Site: brandenburg
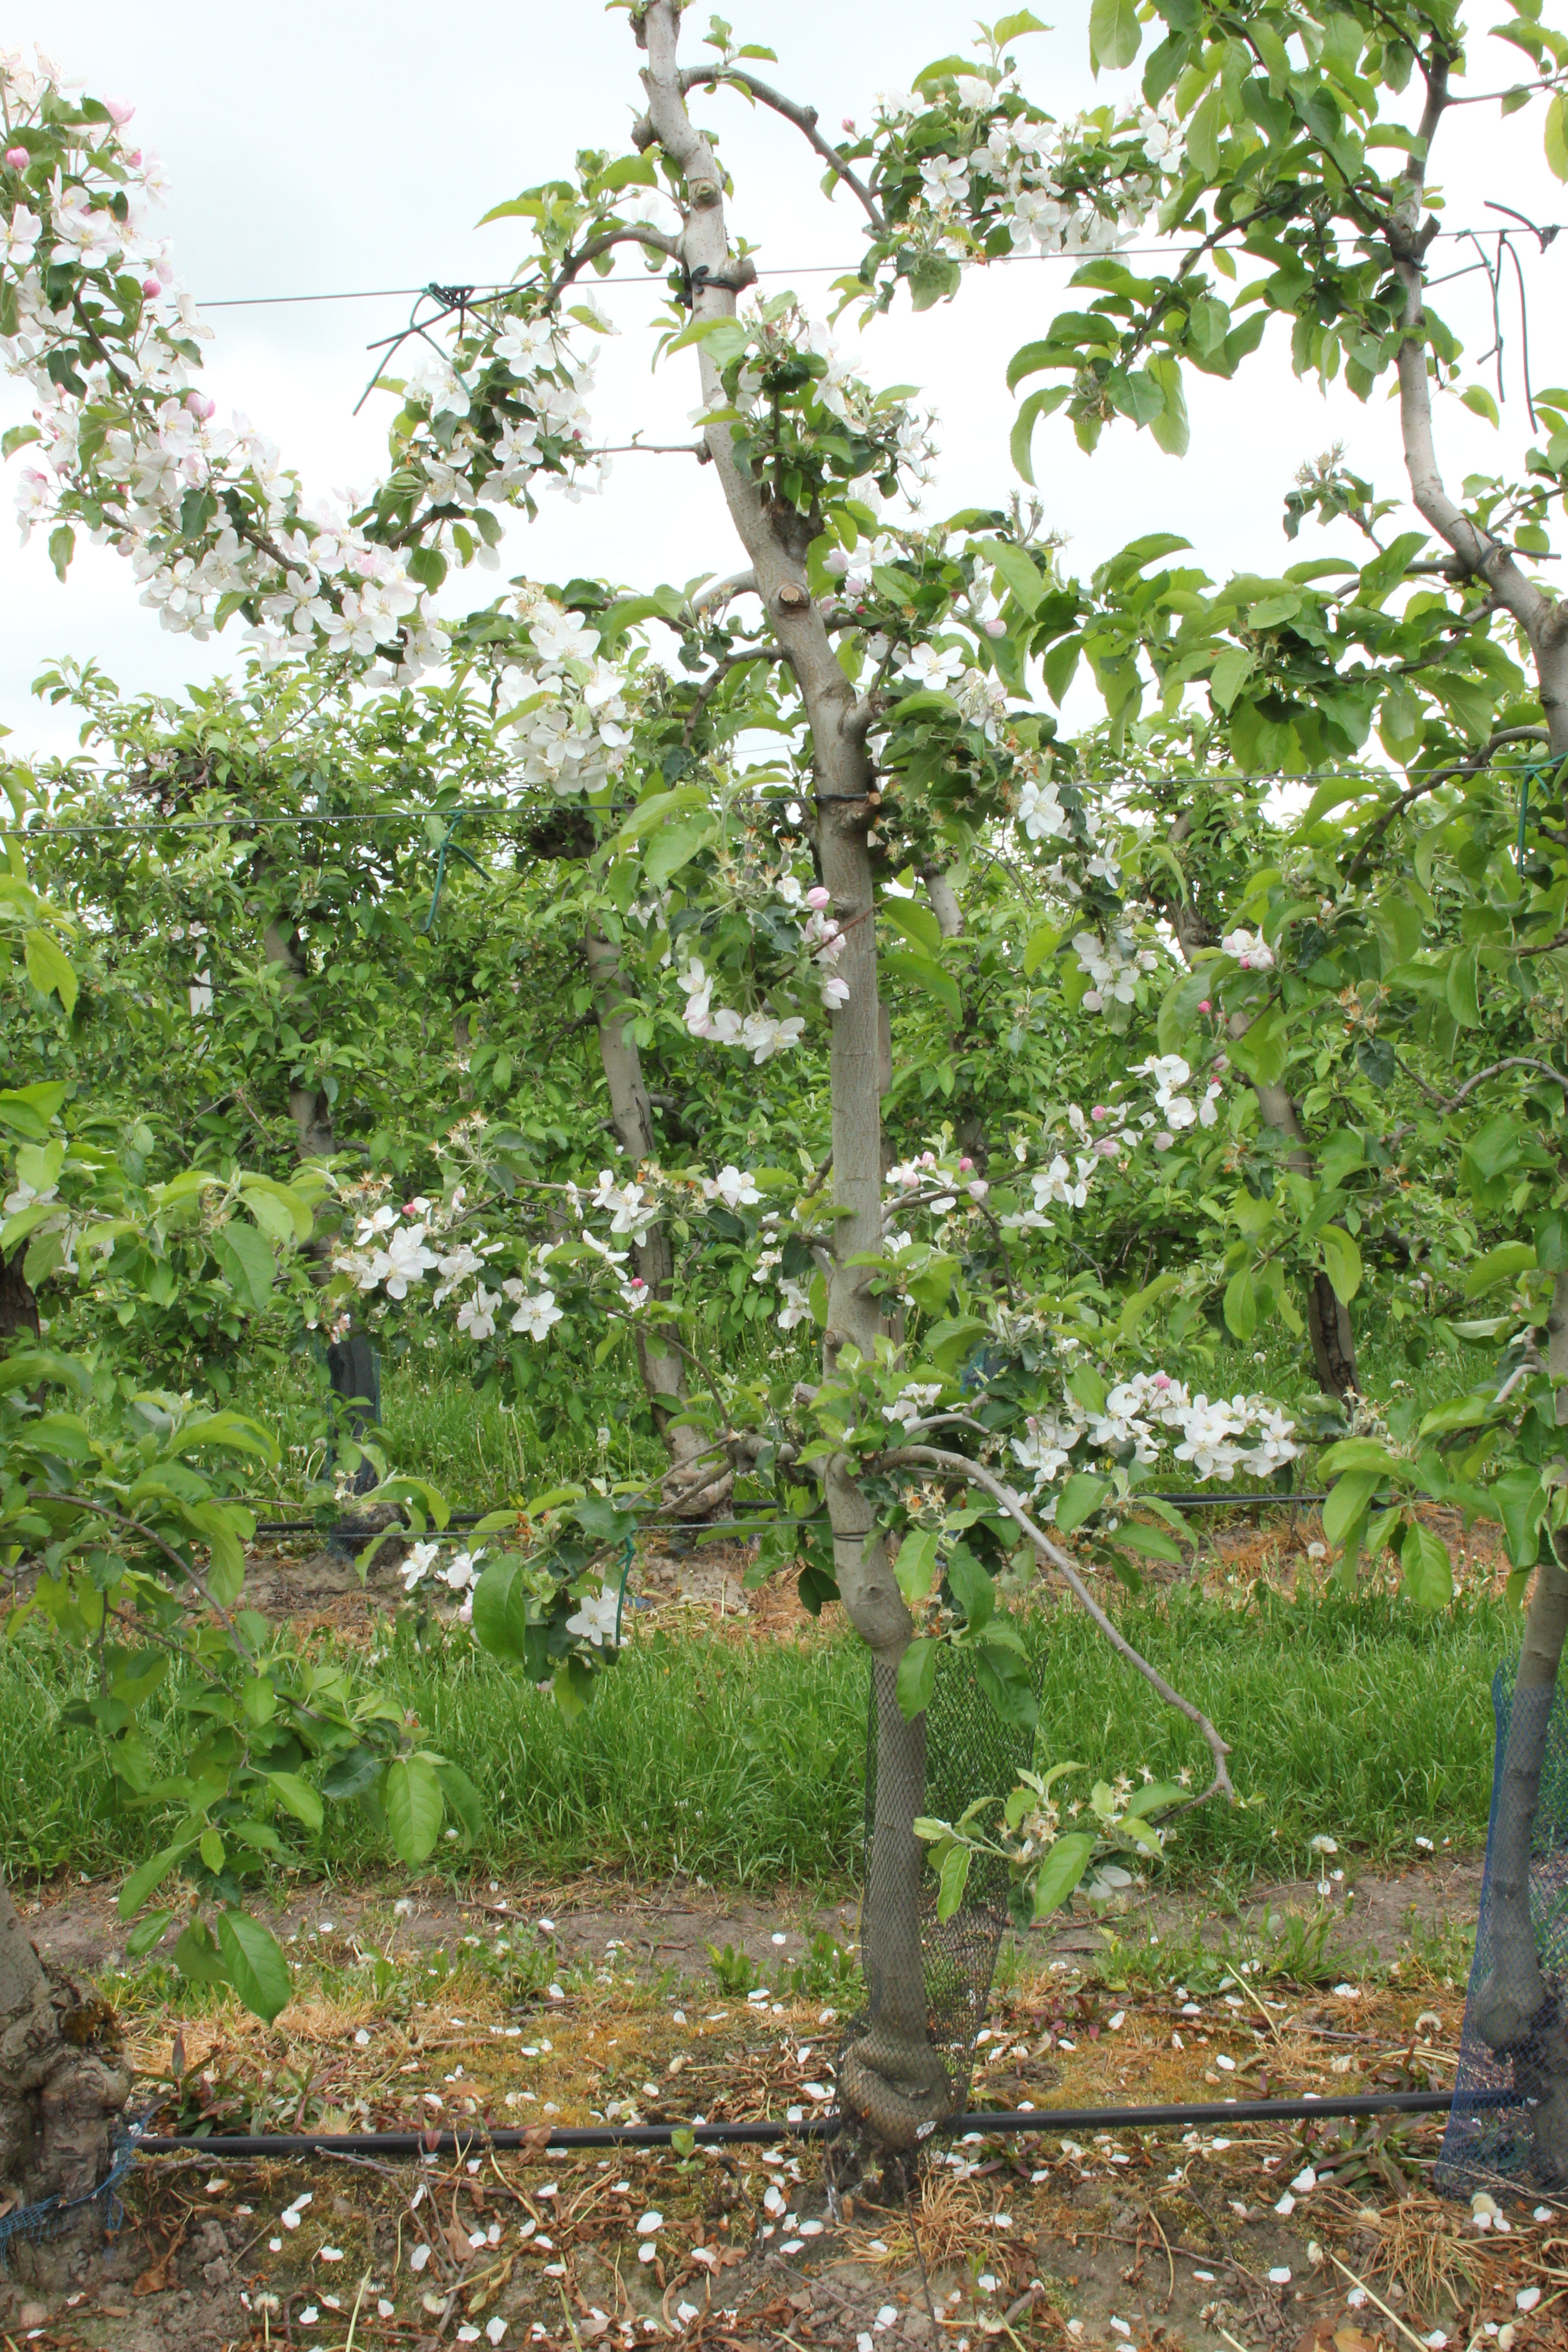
Growth stage (BBCH 67): Flowering